2014 Scottish National Party leadership election

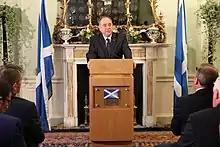
Alex Salmond delivering his resignation speech as First Minister

On 19 September 2014, following the results of the independence referendum which confirmed a majority of the Scottish people had voted against independence, Salmond announced that he would be resigning as First Minister in November 2014.